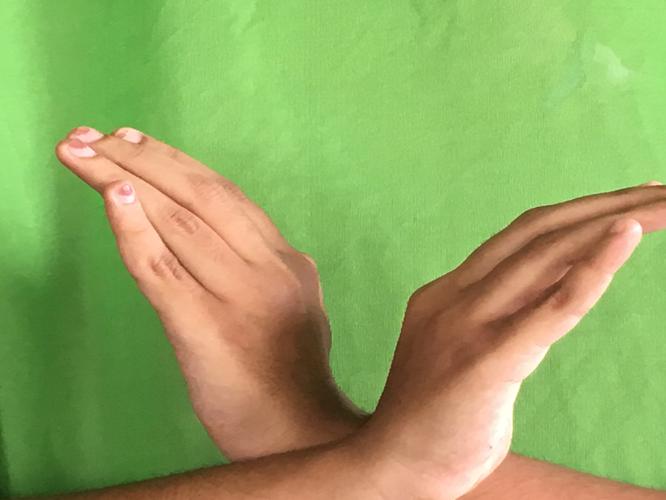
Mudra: Nagabandha
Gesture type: double_hand